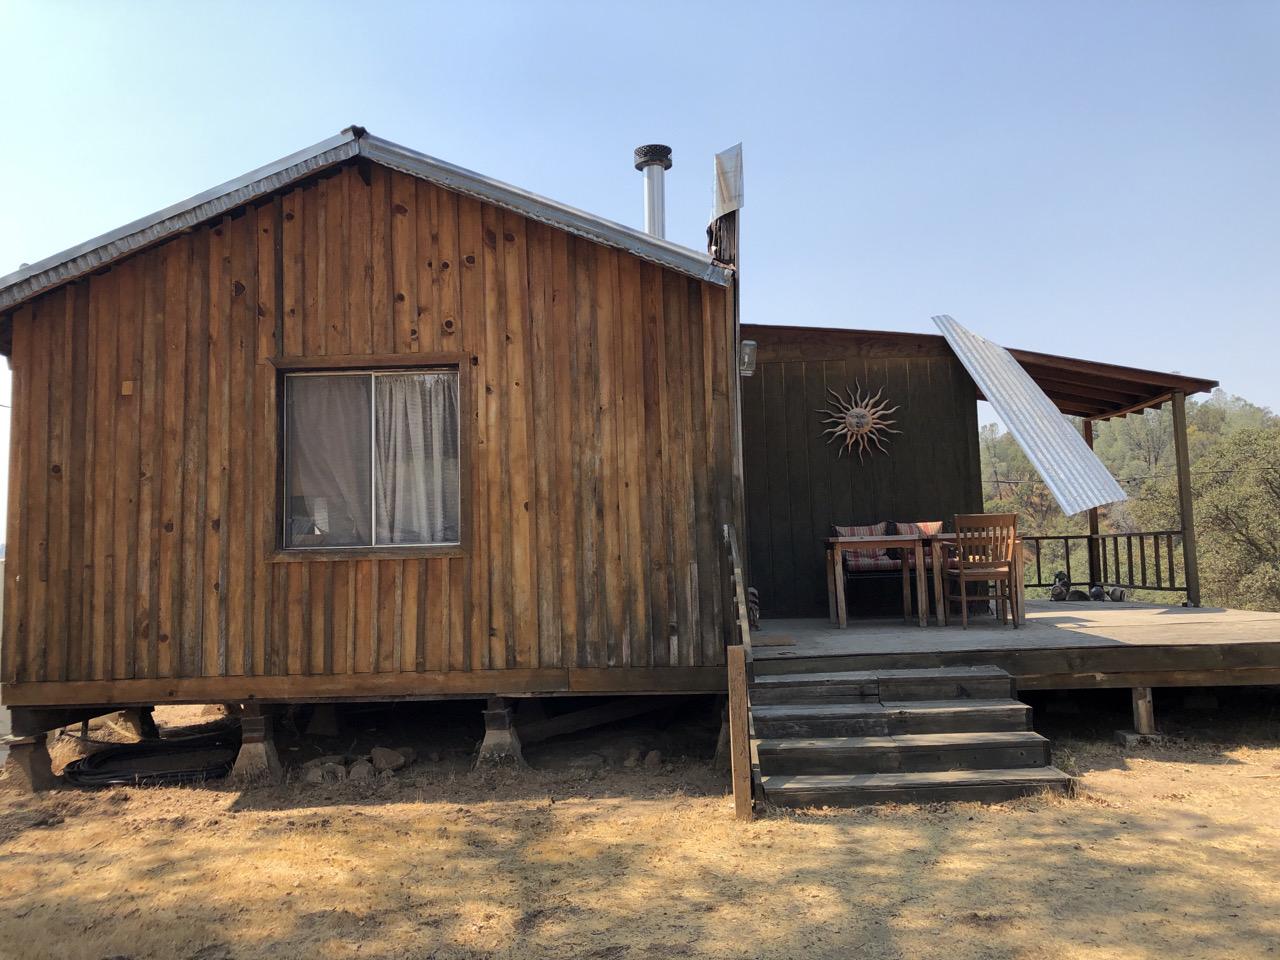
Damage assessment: no_damage